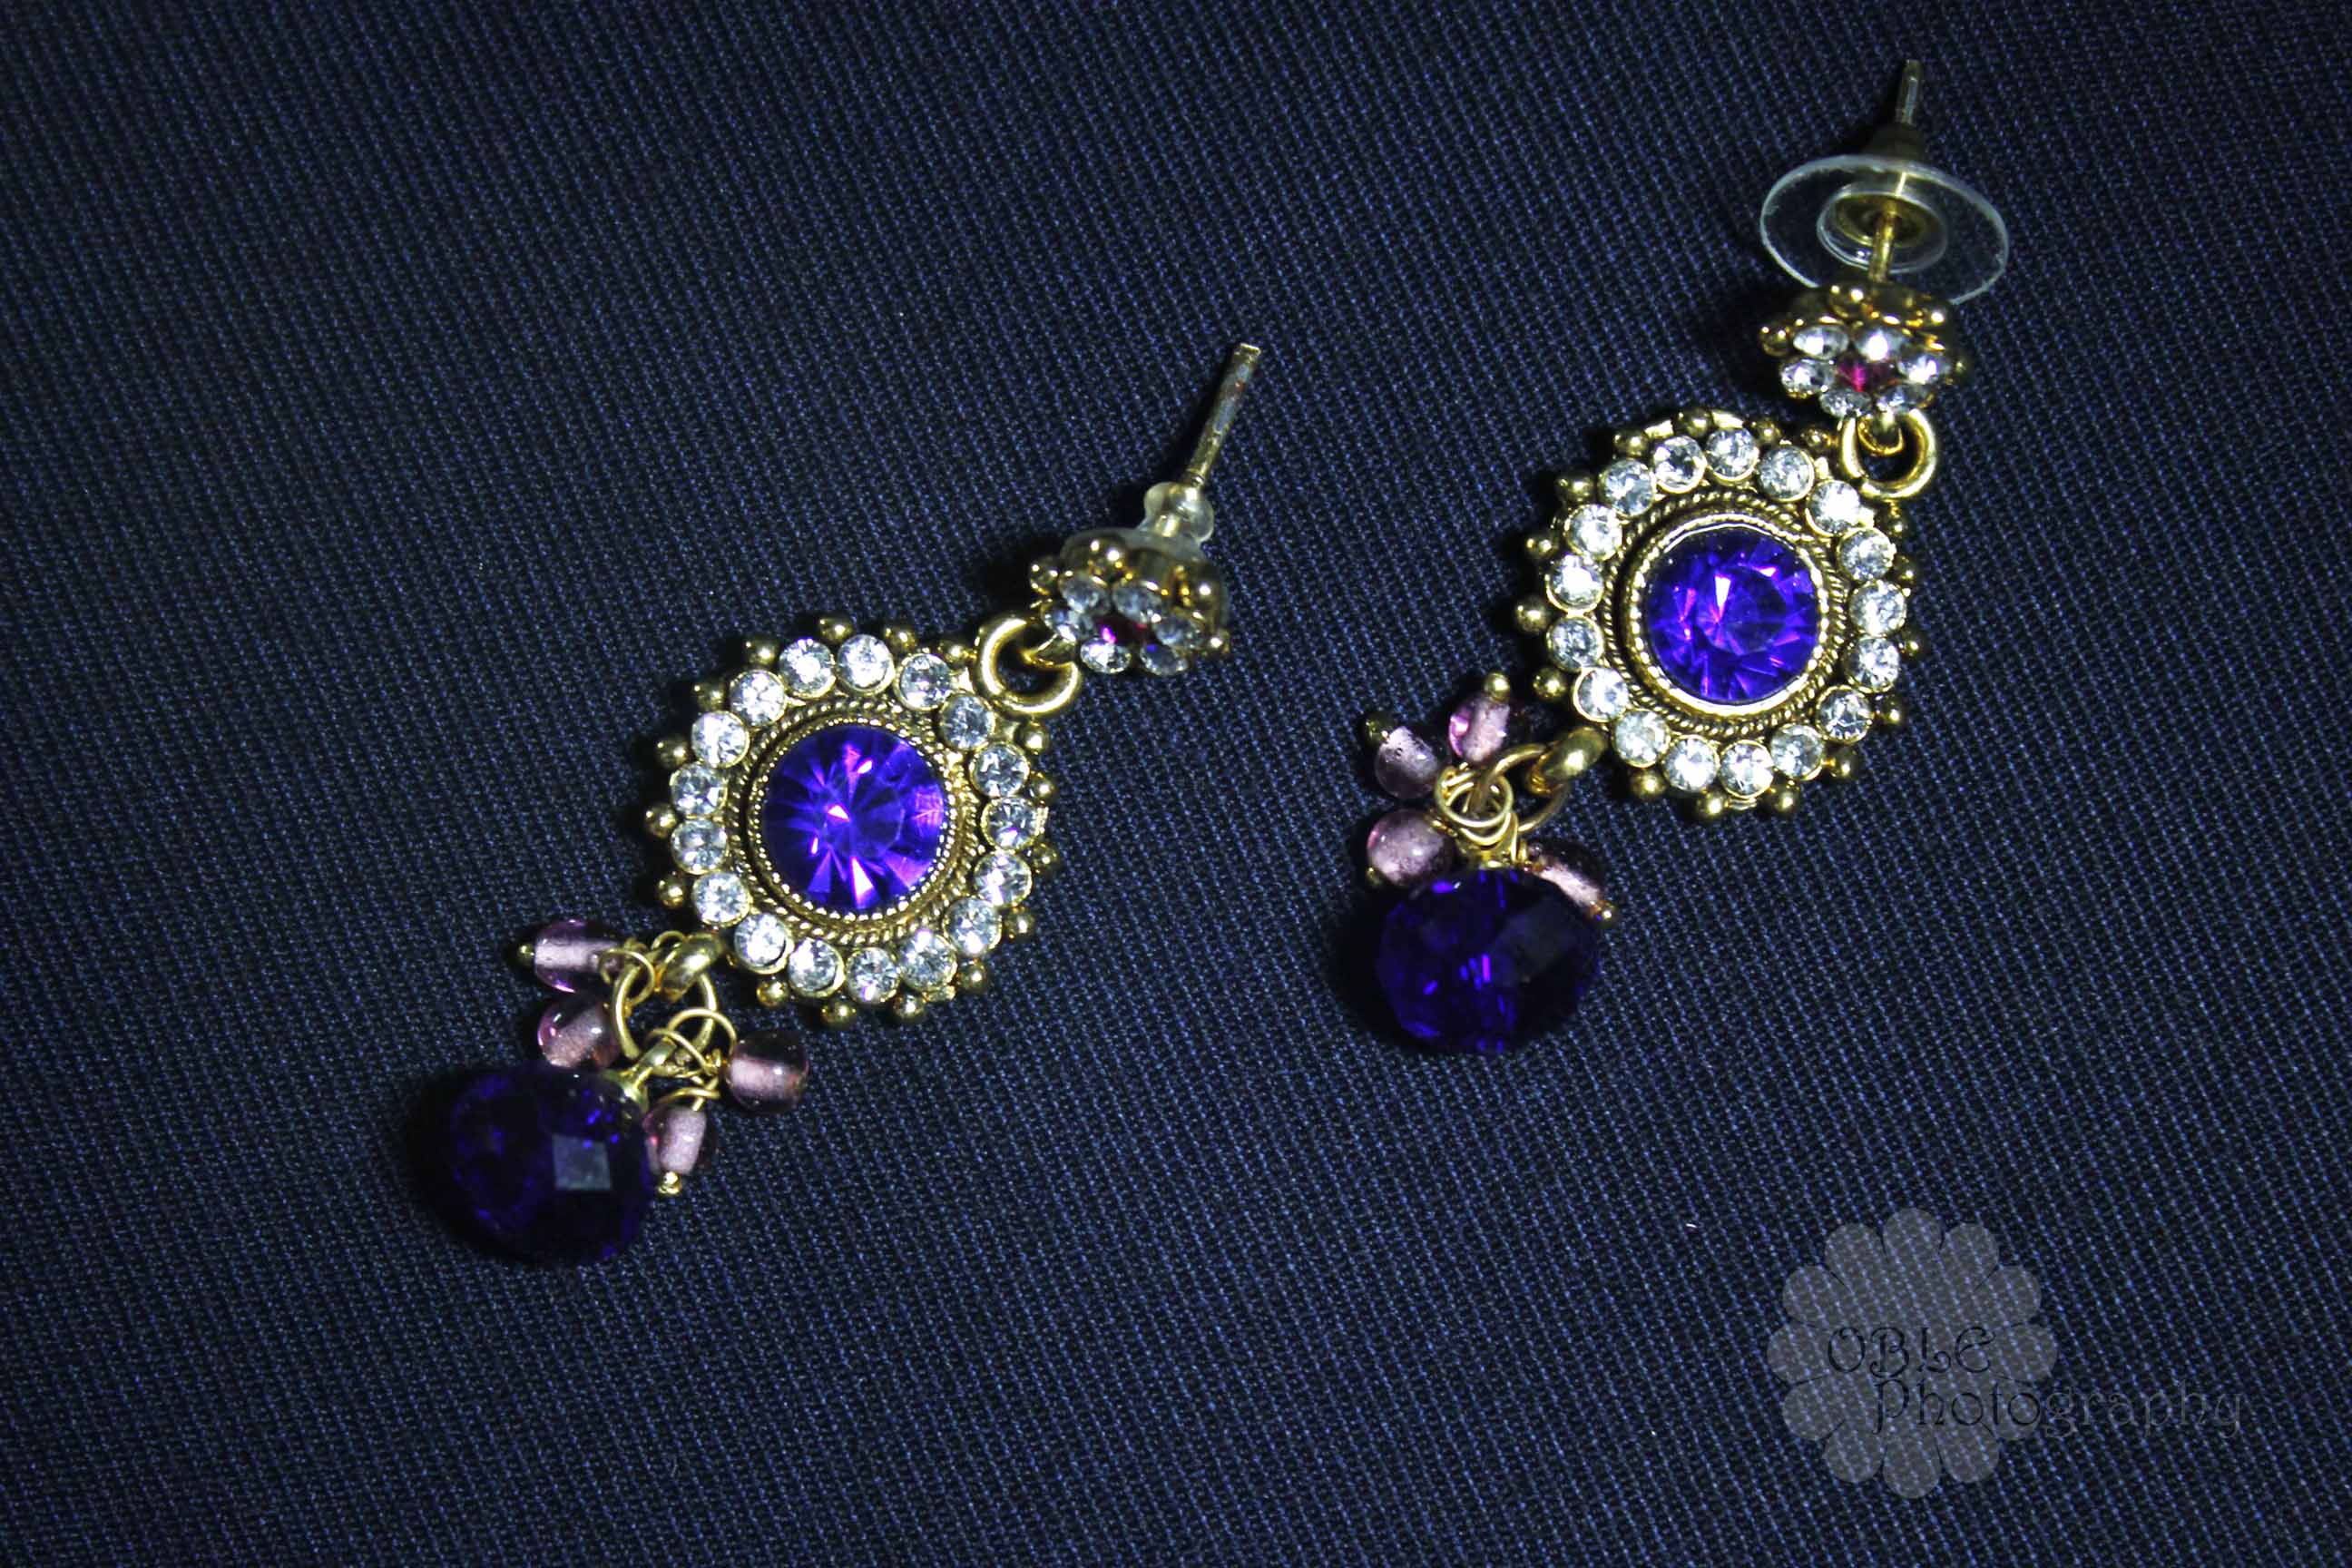
ornament, jewellery, earrings, fashion accessory, purple, amethyst, body jewelry, jewelry making, gemstone, locket